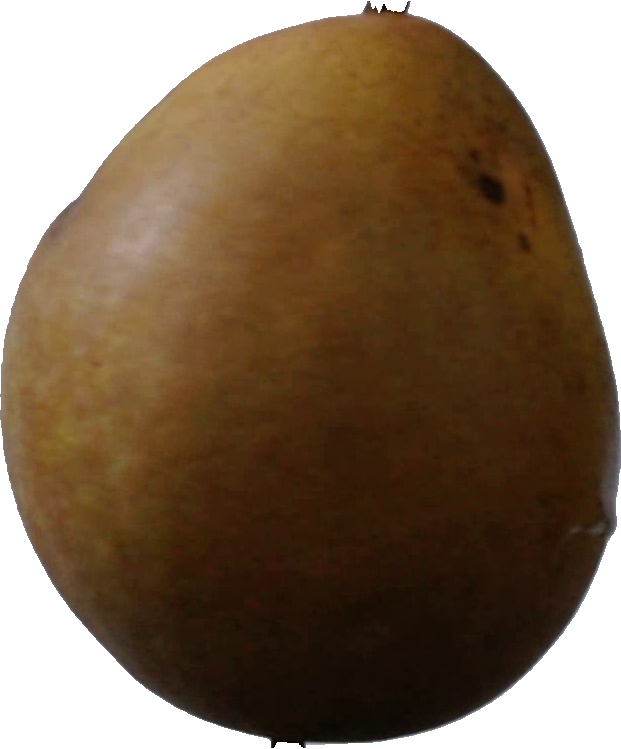
Label: pear_3